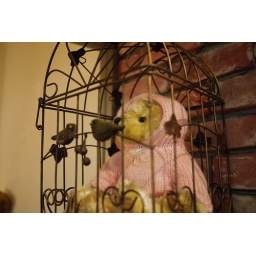
A teddy bear in the basket